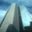
Label: skyscraper